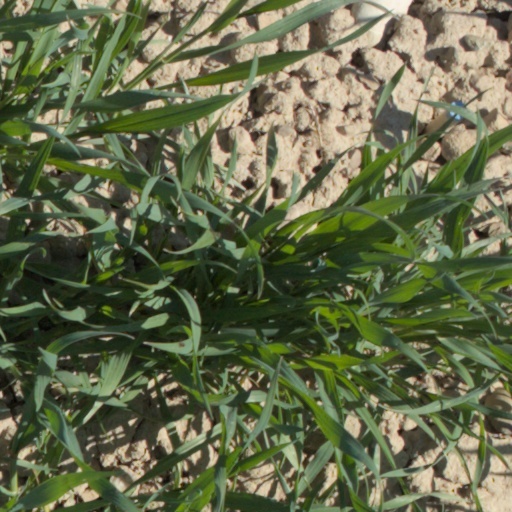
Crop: wheat